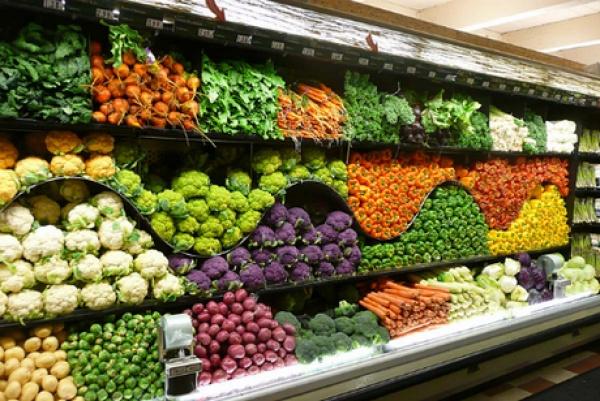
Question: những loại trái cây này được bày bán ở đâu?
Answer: ở trên quầy hàng trong một siêu thị